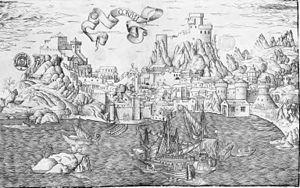
Corfou ou Corcyre est une île grecque située en mer Ionienne, sur la façade occidentale de la Grèce, à proximité de sa frontière avec l'Albanie. Elle est la capitale de la périphérie des îles Ioniennes.
L’histoire de Corfou est fortement liée à sa position géographique stratégique. Corfou est la plus septentrionale des îles Ioniennes, à la sortie de la mer Adriatique. Elle est à la frontière entre l'Occident et l'Orient. Corfou est la région grecque la plus proche de l'Italie, tout en étant à moins de trois kilomètres de la côte albanaise. Elle était une étape évidente sur la route du Levant, dans les deux sens.